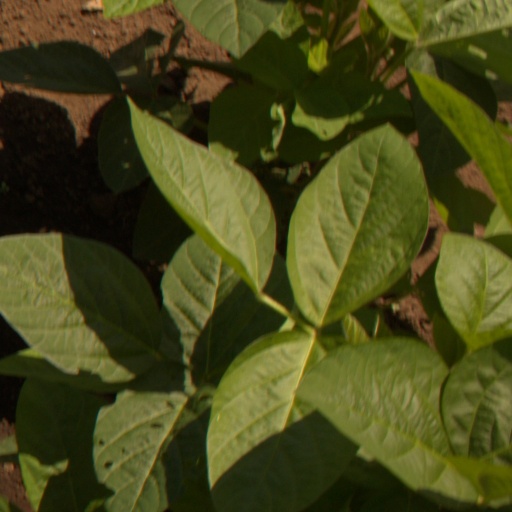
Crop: soybean